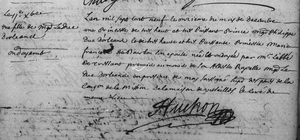
Acte de naissance (acte d'ondoiement) de Louise-Élisabeth d'Orléans le 11 décembre 1709 au château de Versailles, fille du Duc et de la Duchesse d'Orléans.
Louise-Élisabeth d’Orléans, dite Mademoiselle de Montpensier, née le 11 décembre 1709 à Versailles et morte le 16 juin 1742 à Paris, est reine consort d'Espagne en 1724.